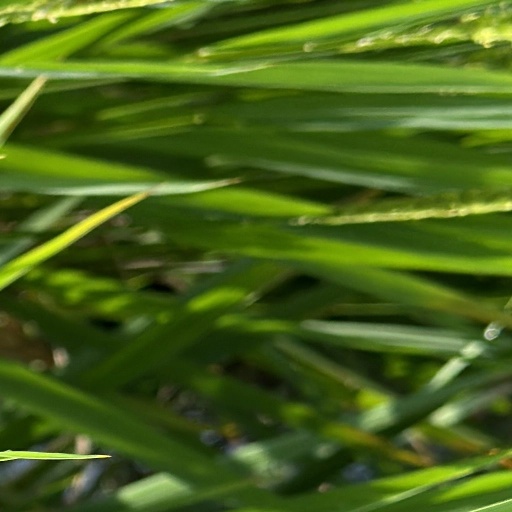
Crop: rice